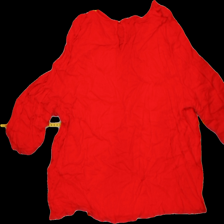
View: back
Type: Blouse
Category: Ladies
Brand: Not Applicable
Colors: Orange
Material: 100%viscose
Pattern: Plain
Cut: Regular, C-collar
Trend: No trend
Stains: No
Damage: 0
Price range: <50
Recommended usage: Reuse